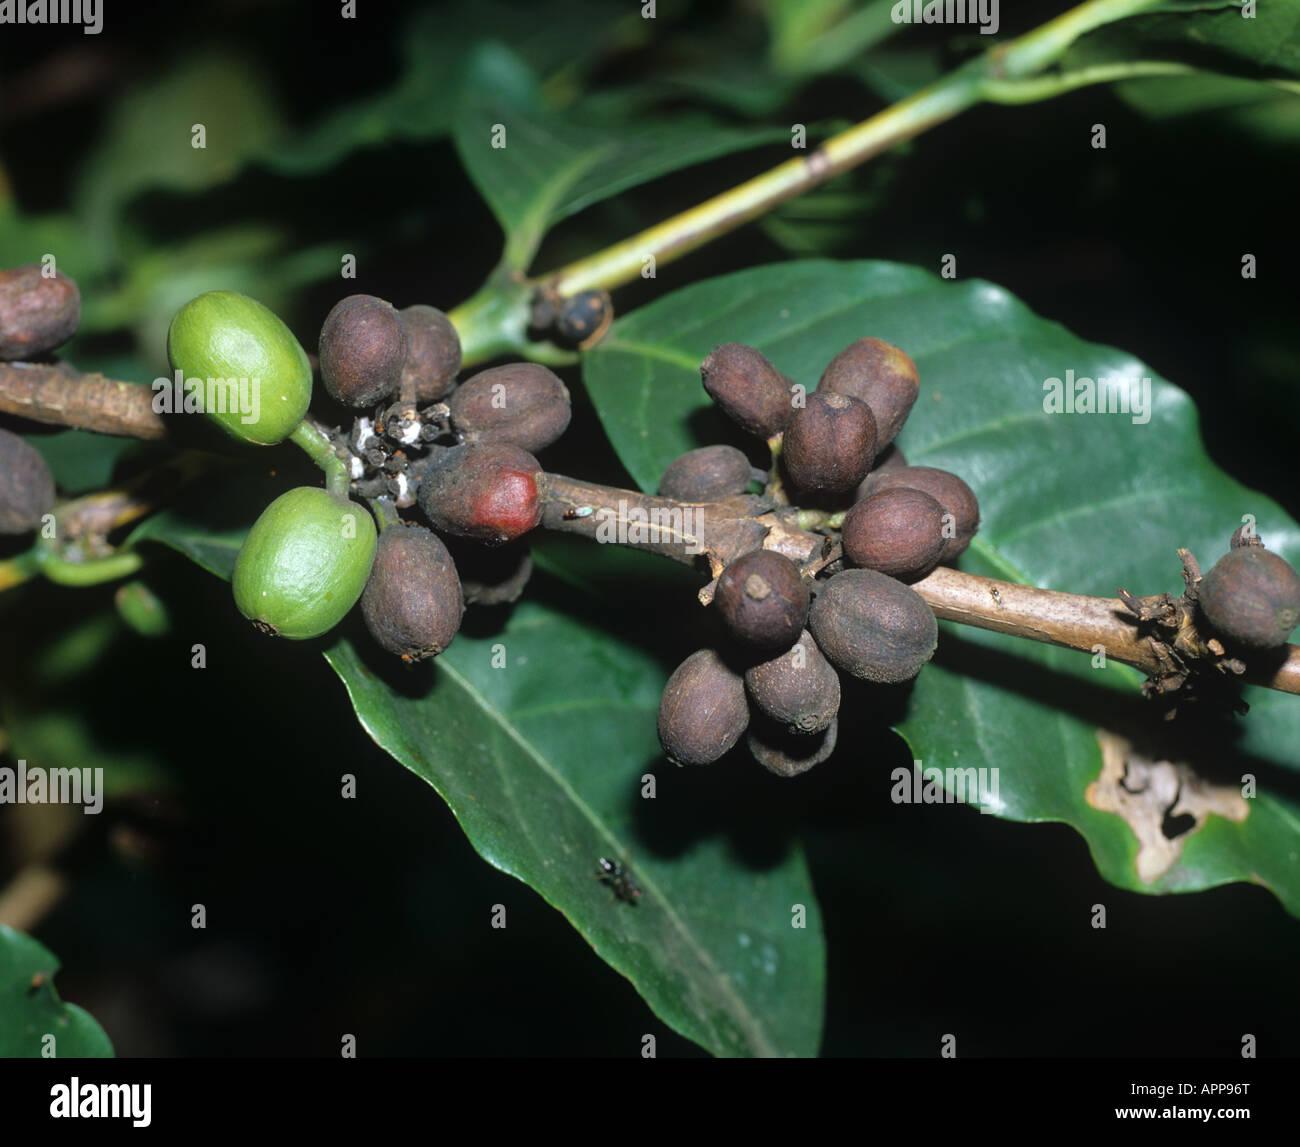
Plant: Coffee
Disease: coffee berry blotch